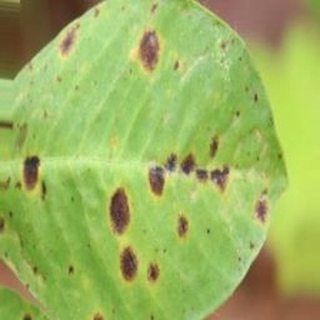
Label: groundnut_late_leaf_spot